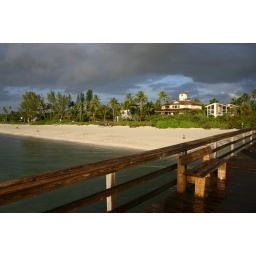
View of beach houses in Naples